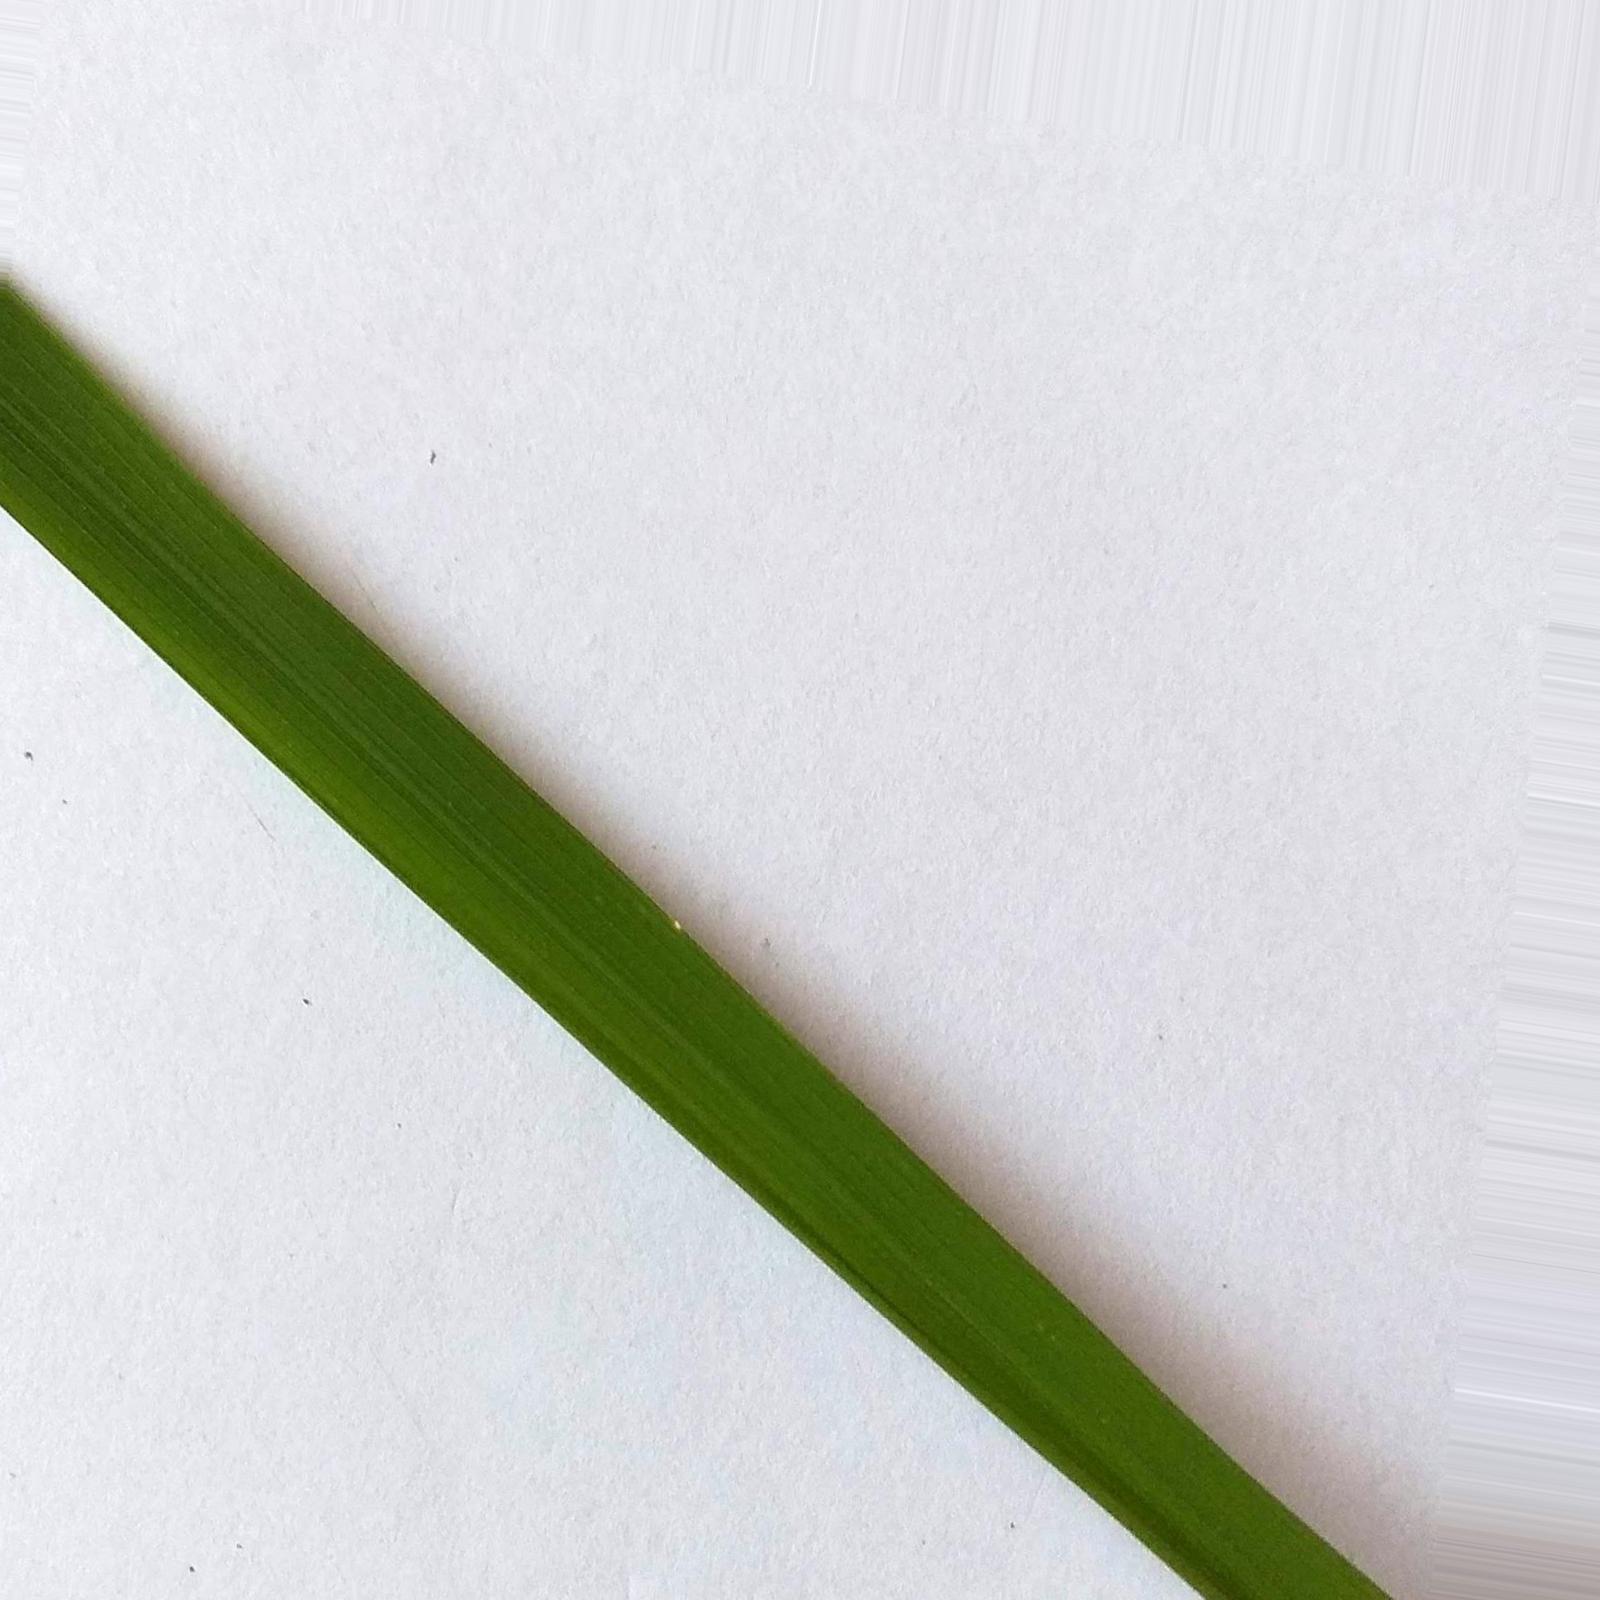
Nhãn: Healthy